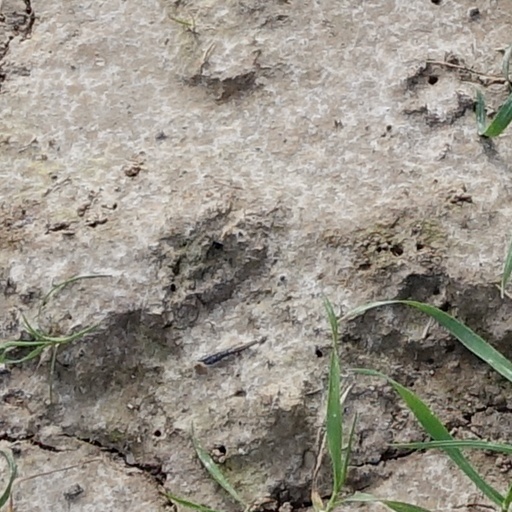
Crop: wheat